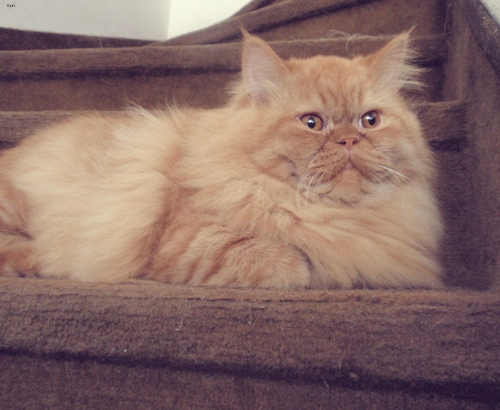
Breed: persian